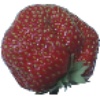
Label: strawberry_wedge